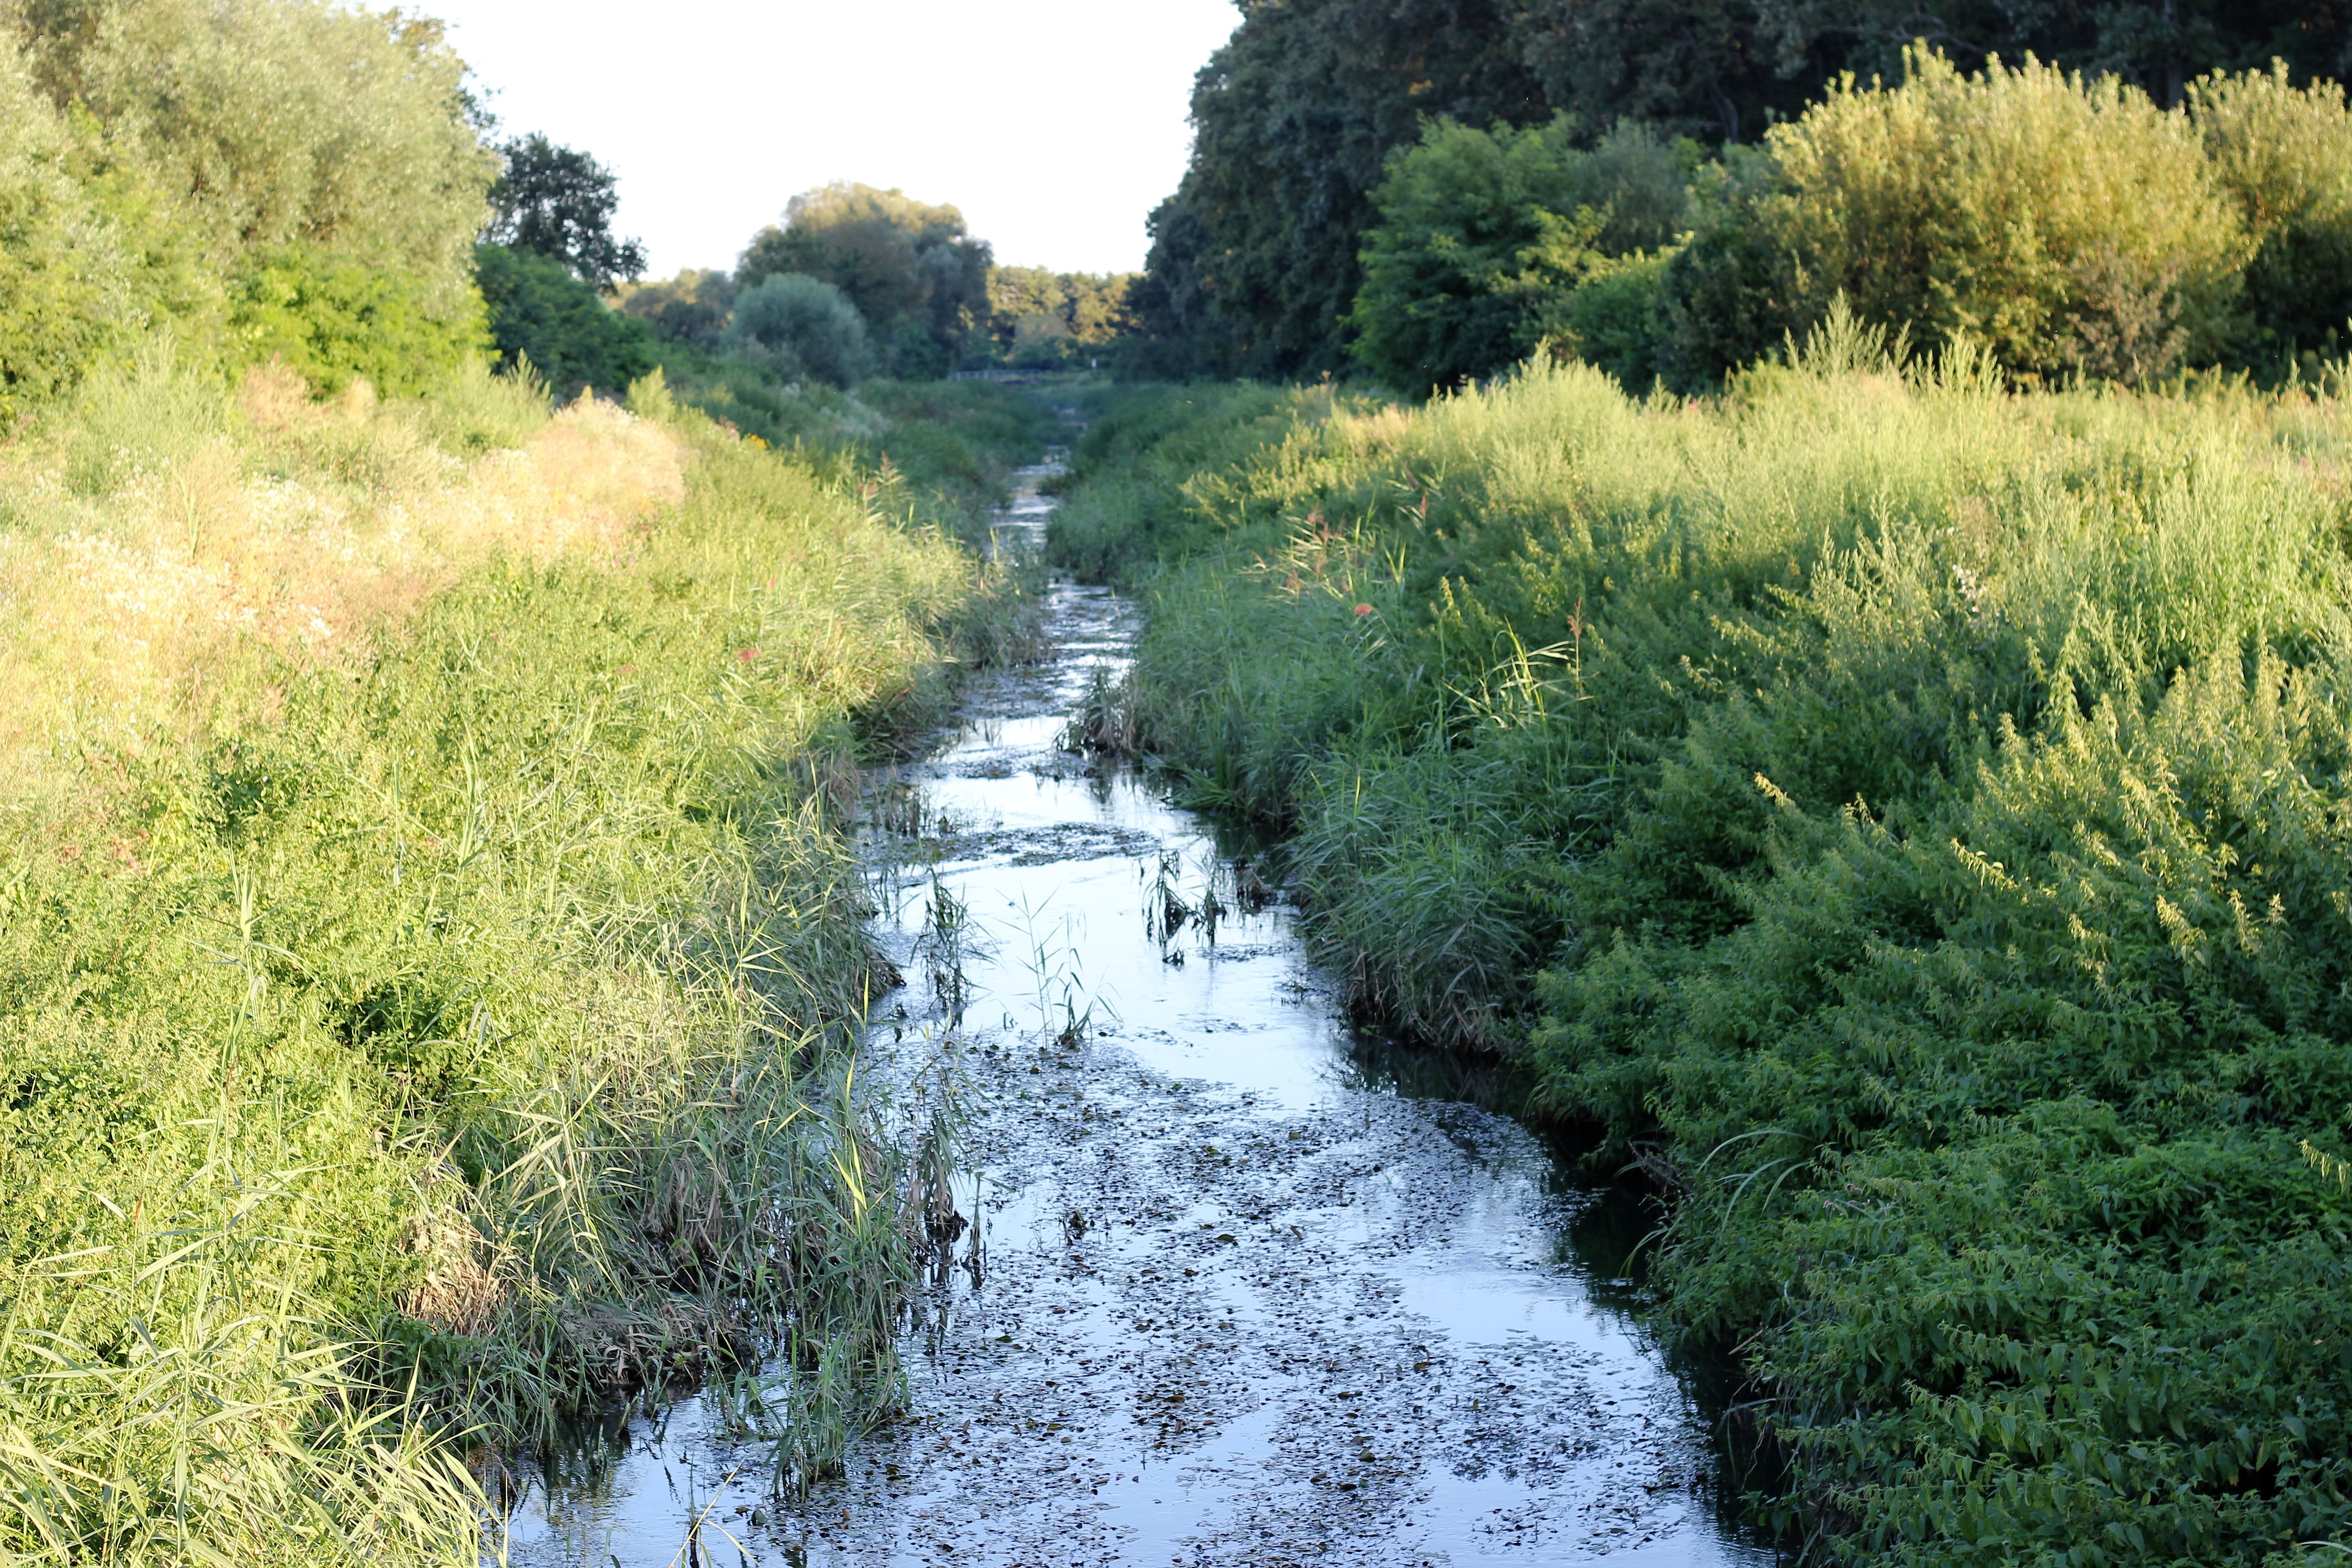
tree, grass, creek, marsh, trail, river, canal, pond, stream, evening, rural, green, rapid, waterway, body of water, wetland, floodplain, woodland, habitat, traditional, ecosystem, watercourse, landform, natural environment, geographical feature, water canal